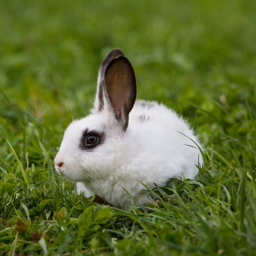
a view of a white rabbit on a green grass